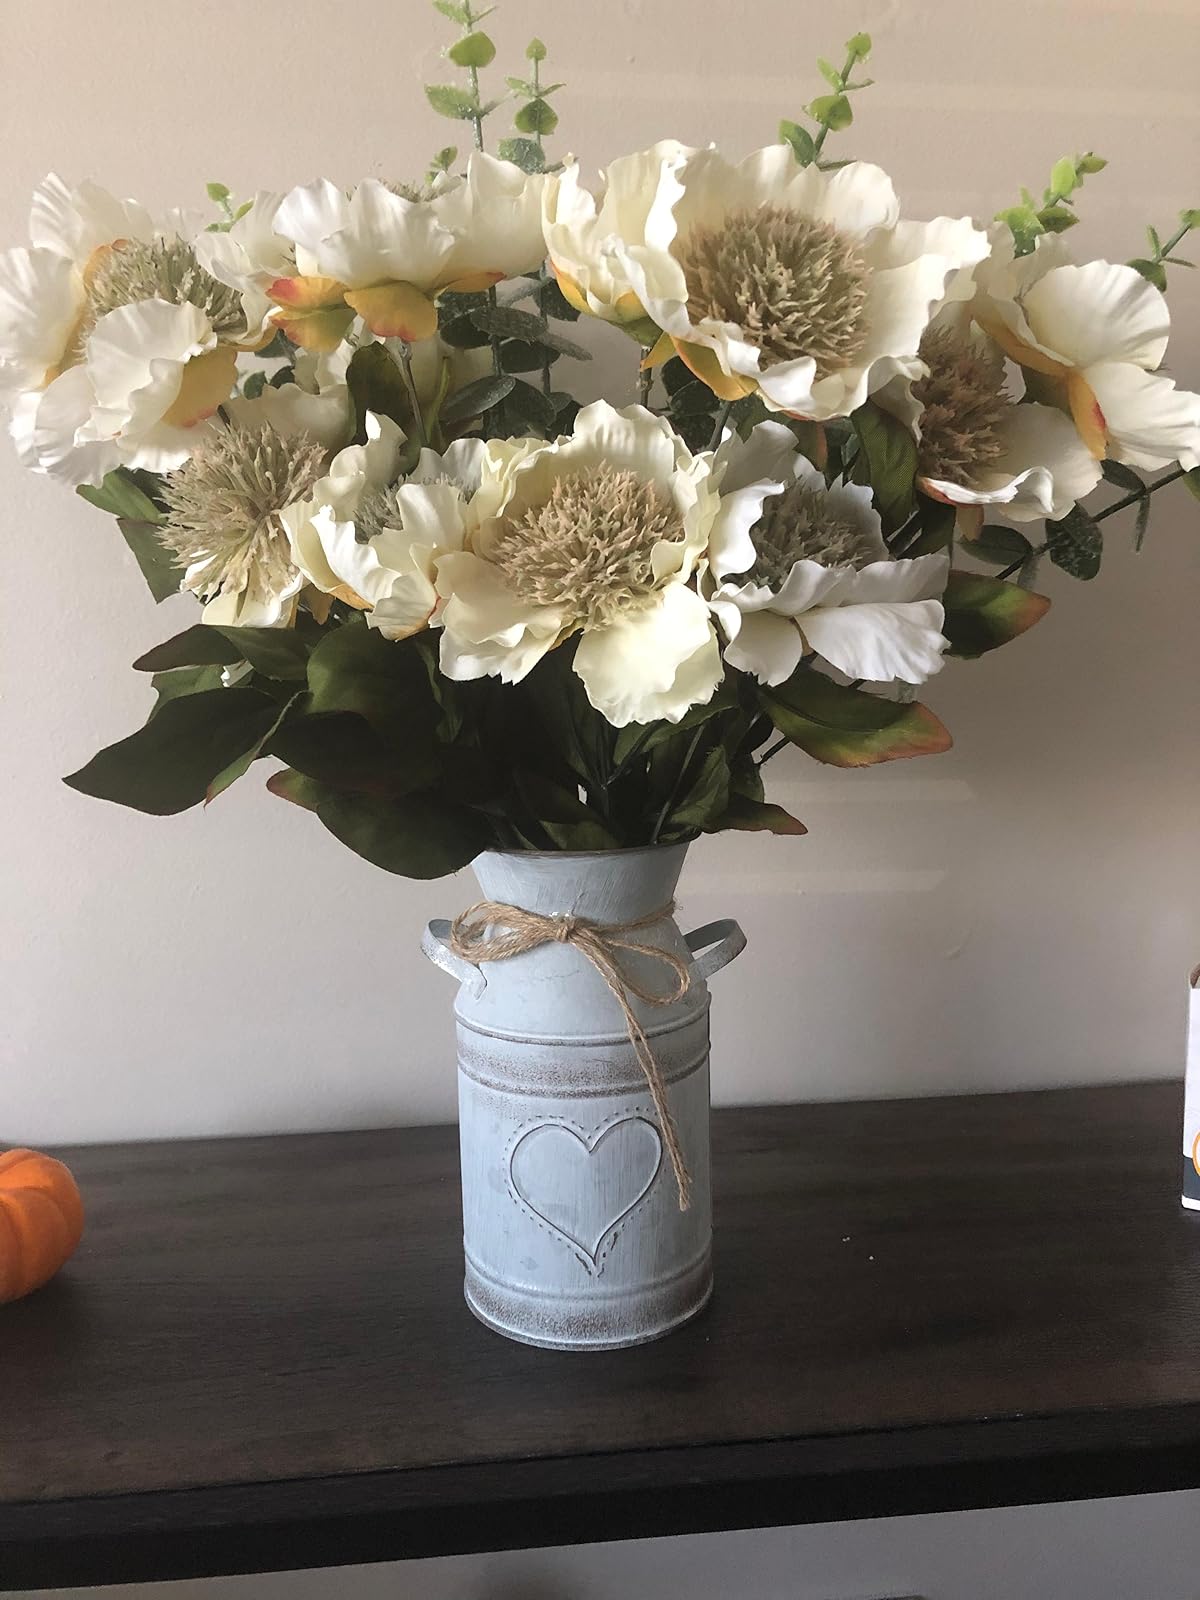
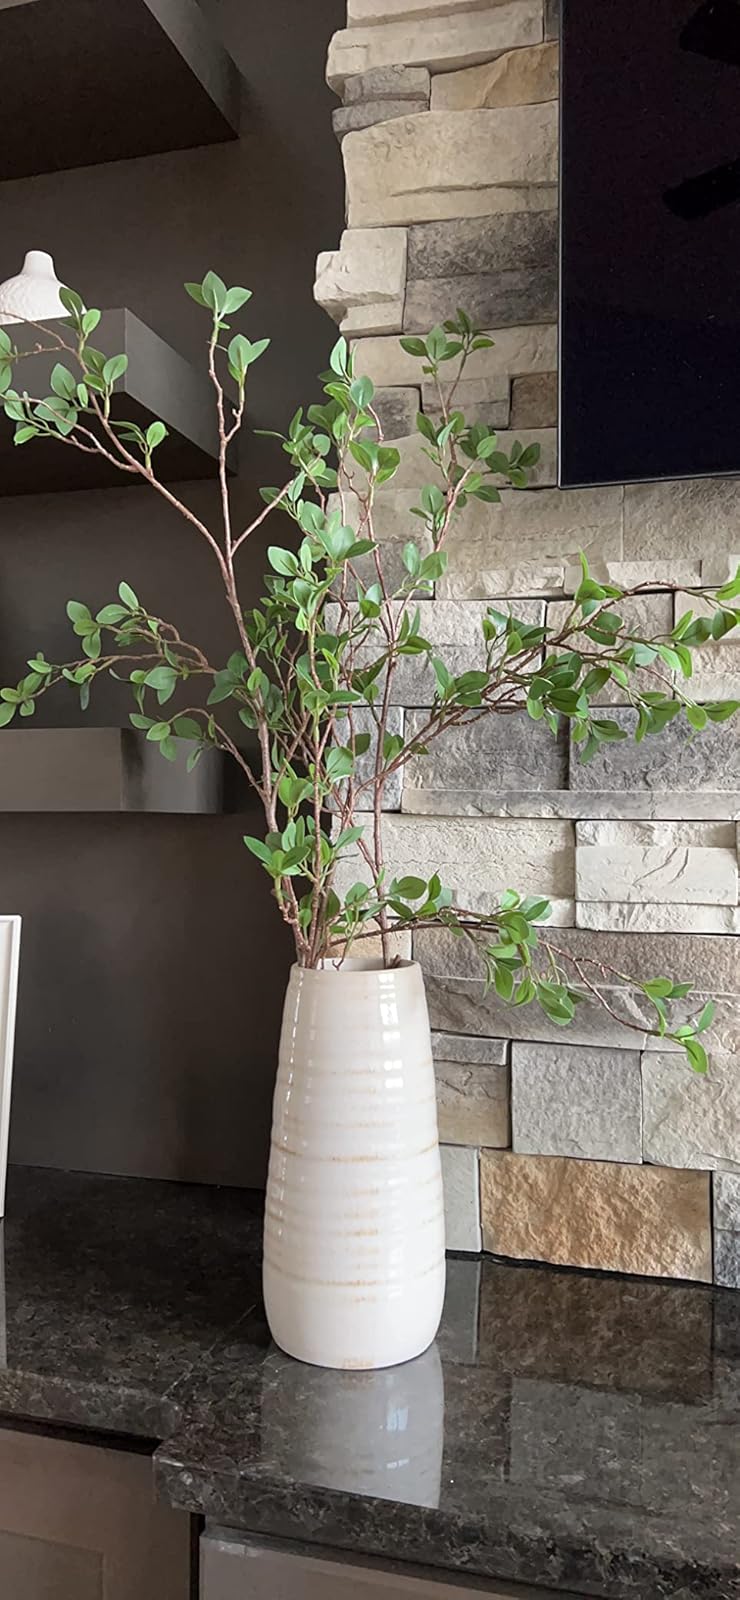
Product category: vase
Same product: no